Garr King

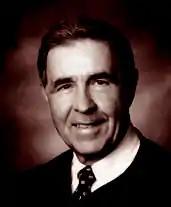

Garr Michael King (January 28, 1936 – February 5, 2019) was a lawyer and United States district judge of the United States District Court for the District of Oregon.